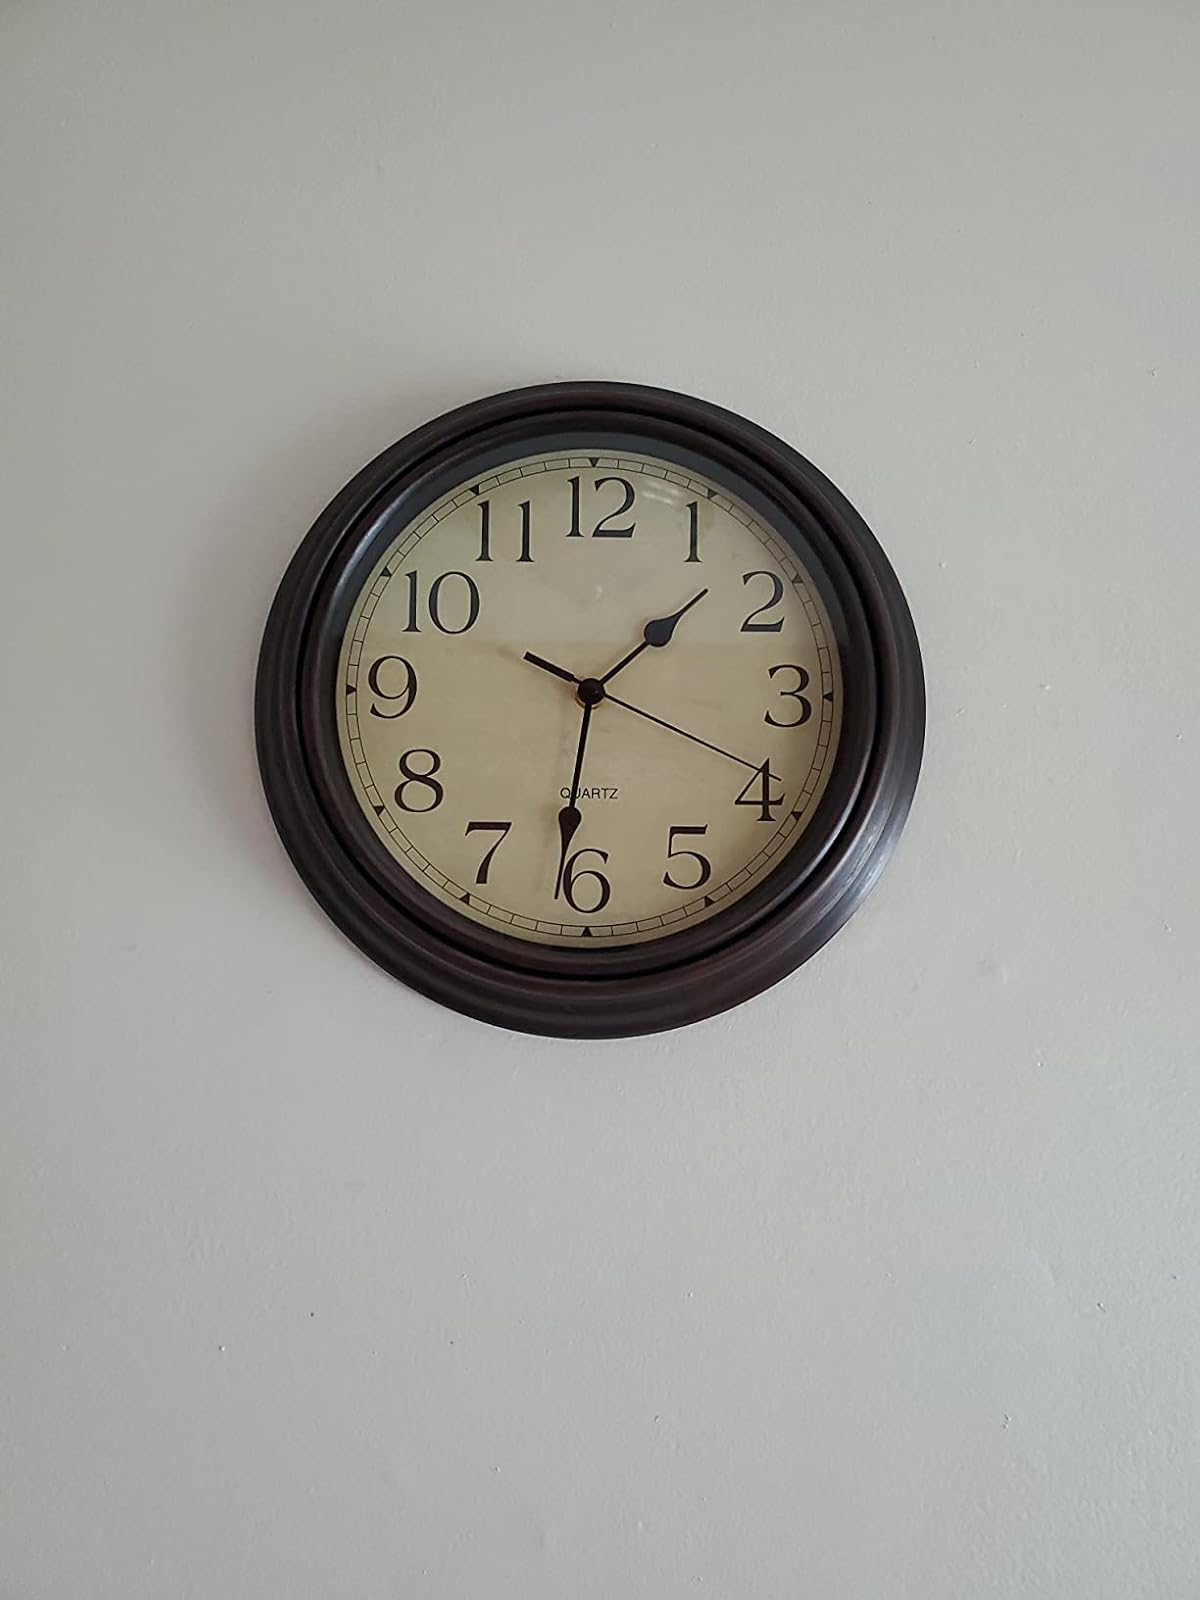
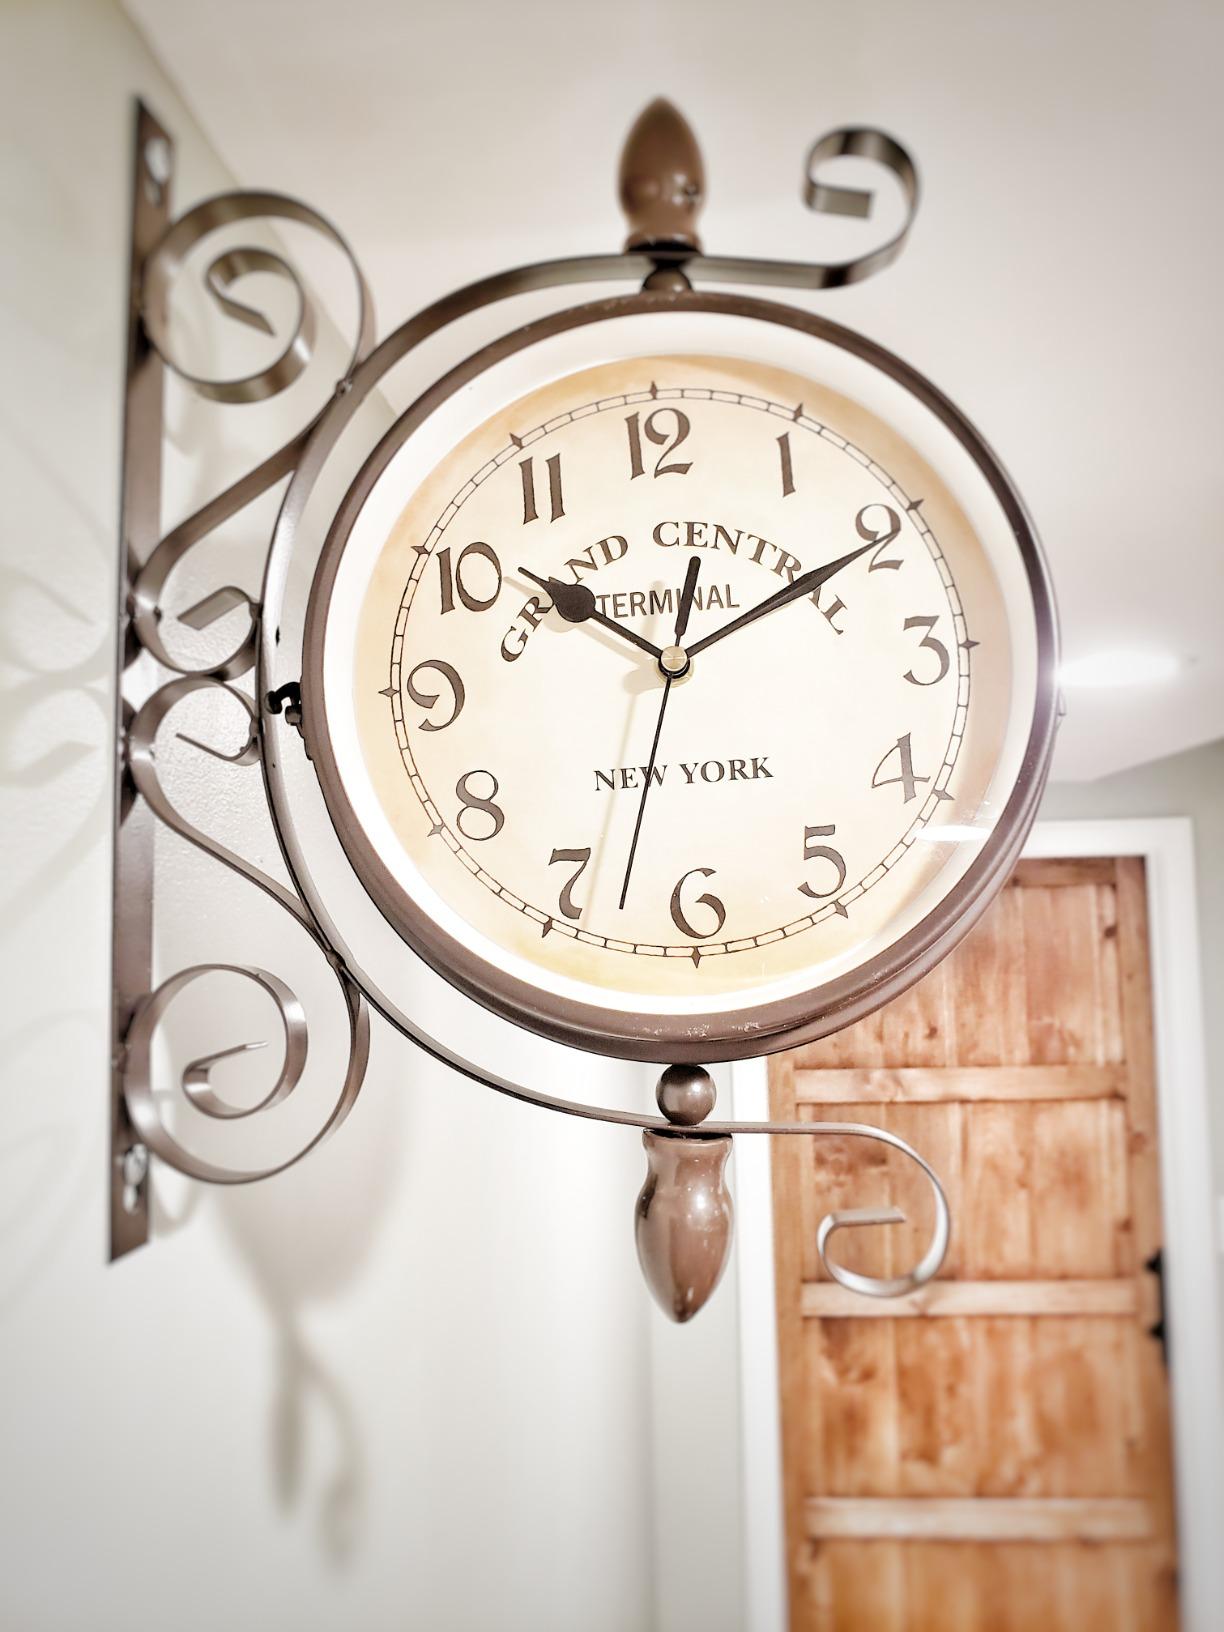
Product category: clock
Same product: no